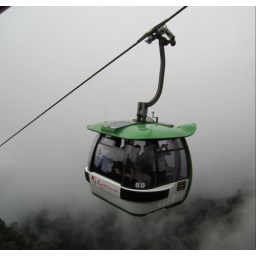
Cable car in cloud in Genting Highland, Malaysia - June 2010